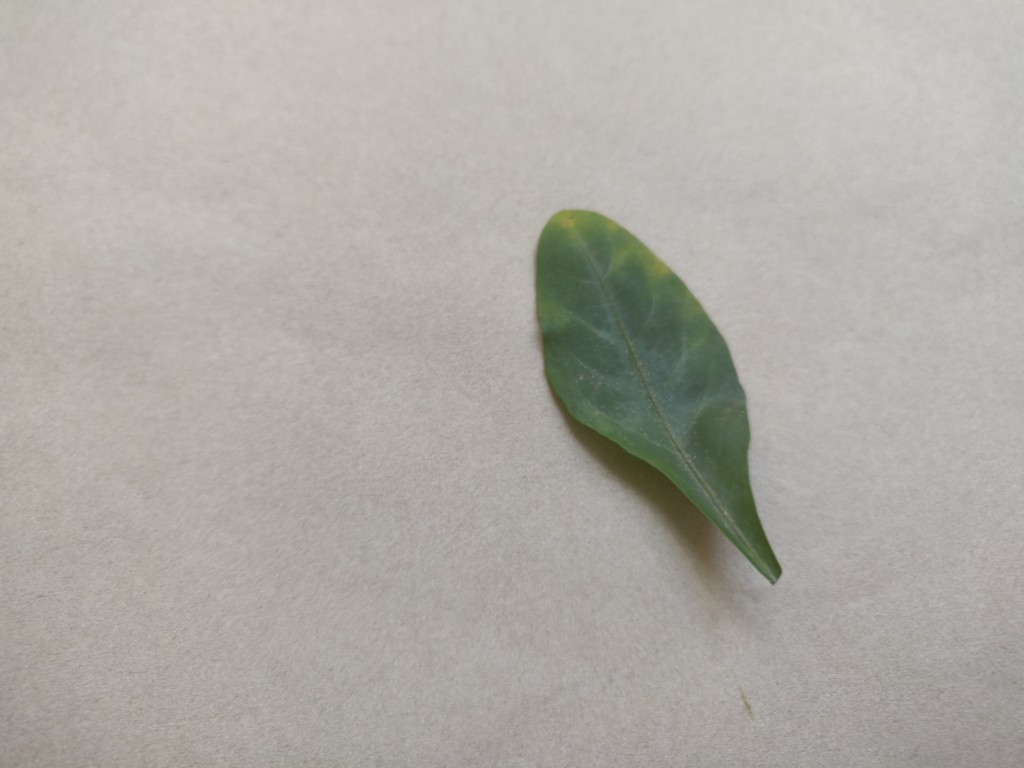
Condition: Unhealthy
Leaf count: single
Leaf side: front